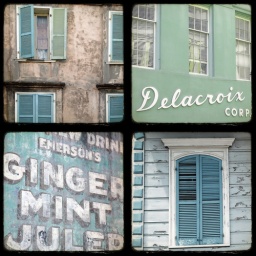
new orleans in blue and green set